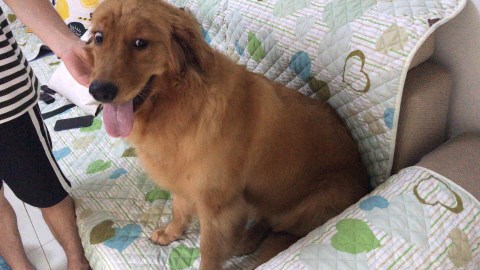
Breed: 5355-n000126-golden_retriever